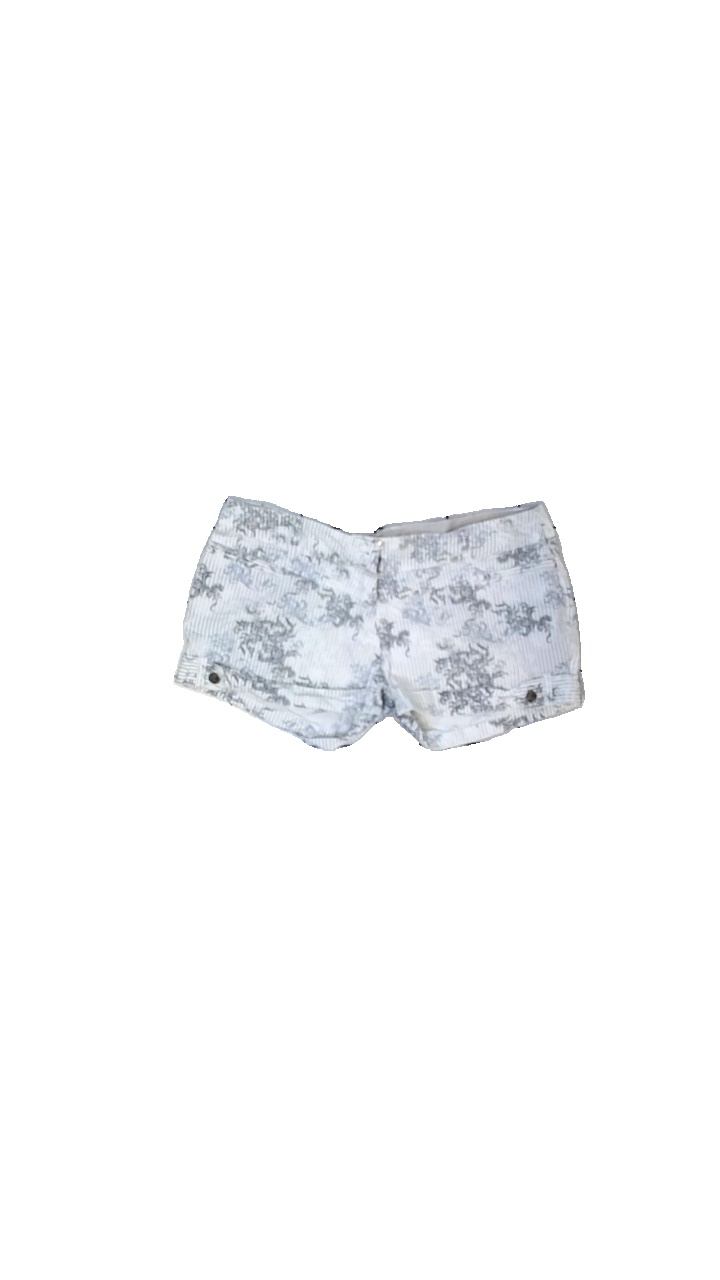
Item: Shorts (Ladies)
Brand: Sublevel
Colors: White, Grey, Black, Multicolor
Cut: Regular
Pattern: Other
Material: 100% cotton
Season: All
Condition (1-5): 3
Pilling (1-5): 4
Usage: Reuse
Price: <50